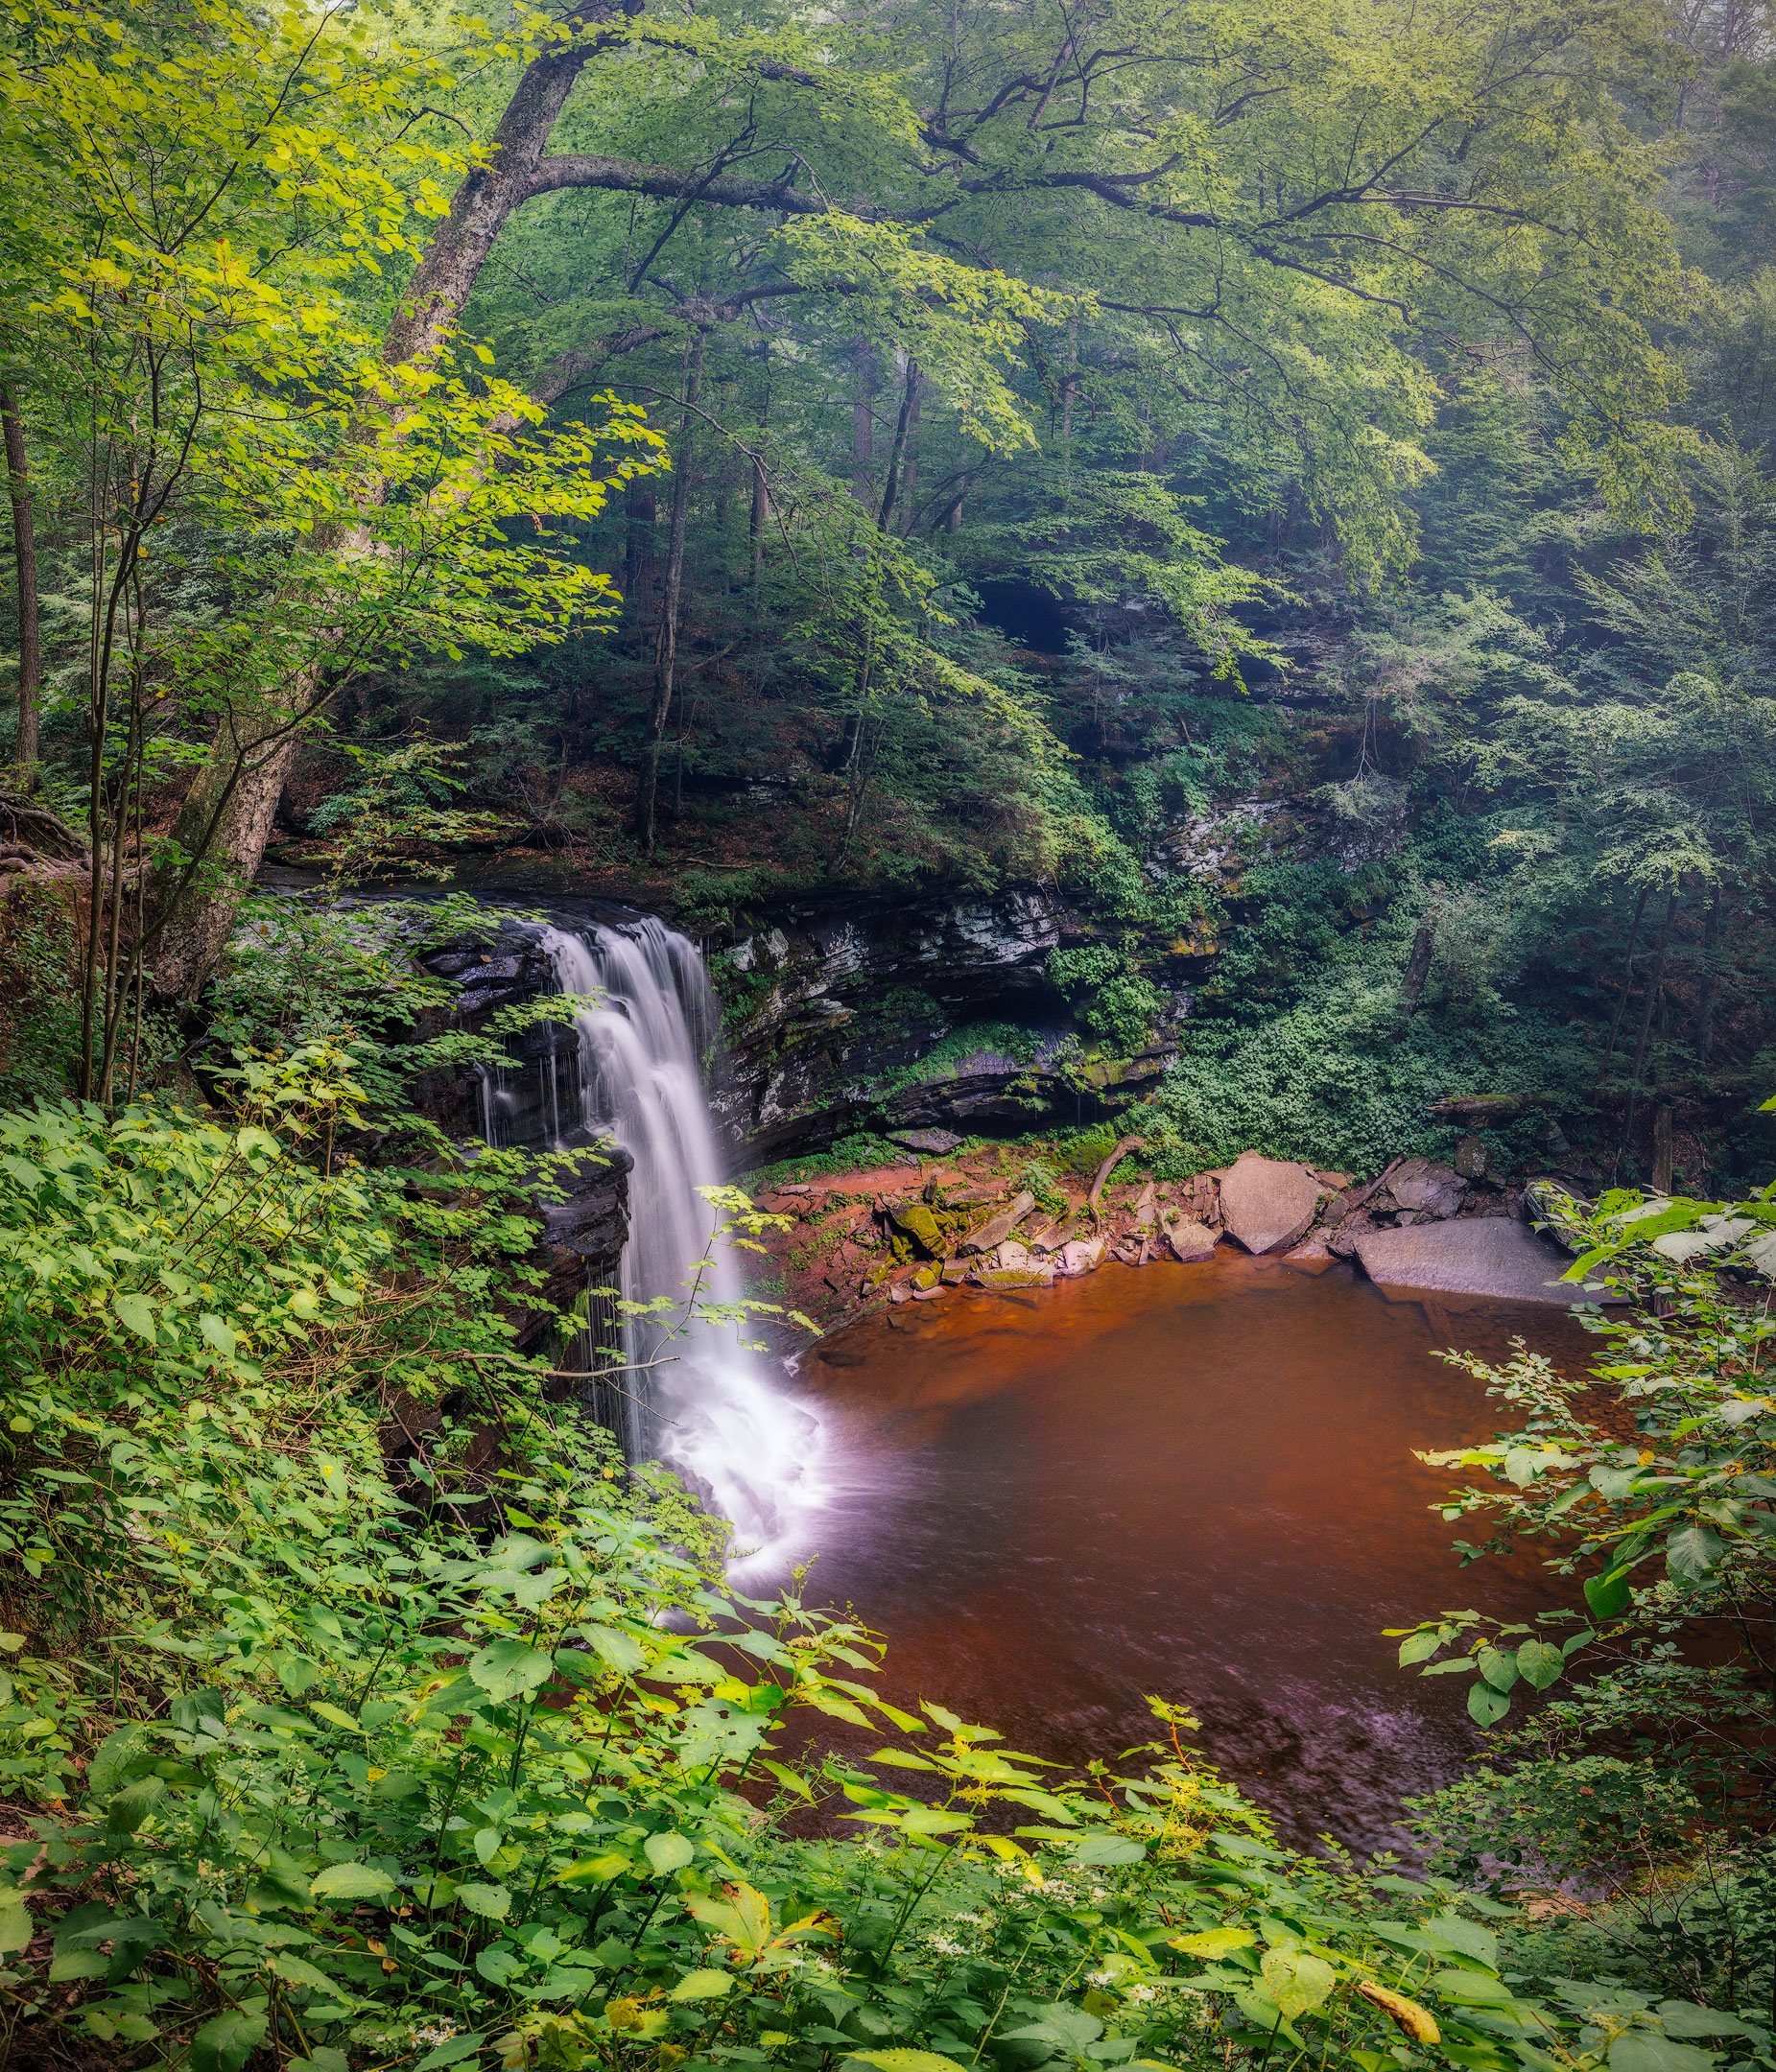
tree, water, nature, forest, waterfall, creek, wilderness, leaf, river, valley, stream, jungle, autumn, body of water, rainforest, ravine, woodland, habitat, water feature, watercourse, natural environment